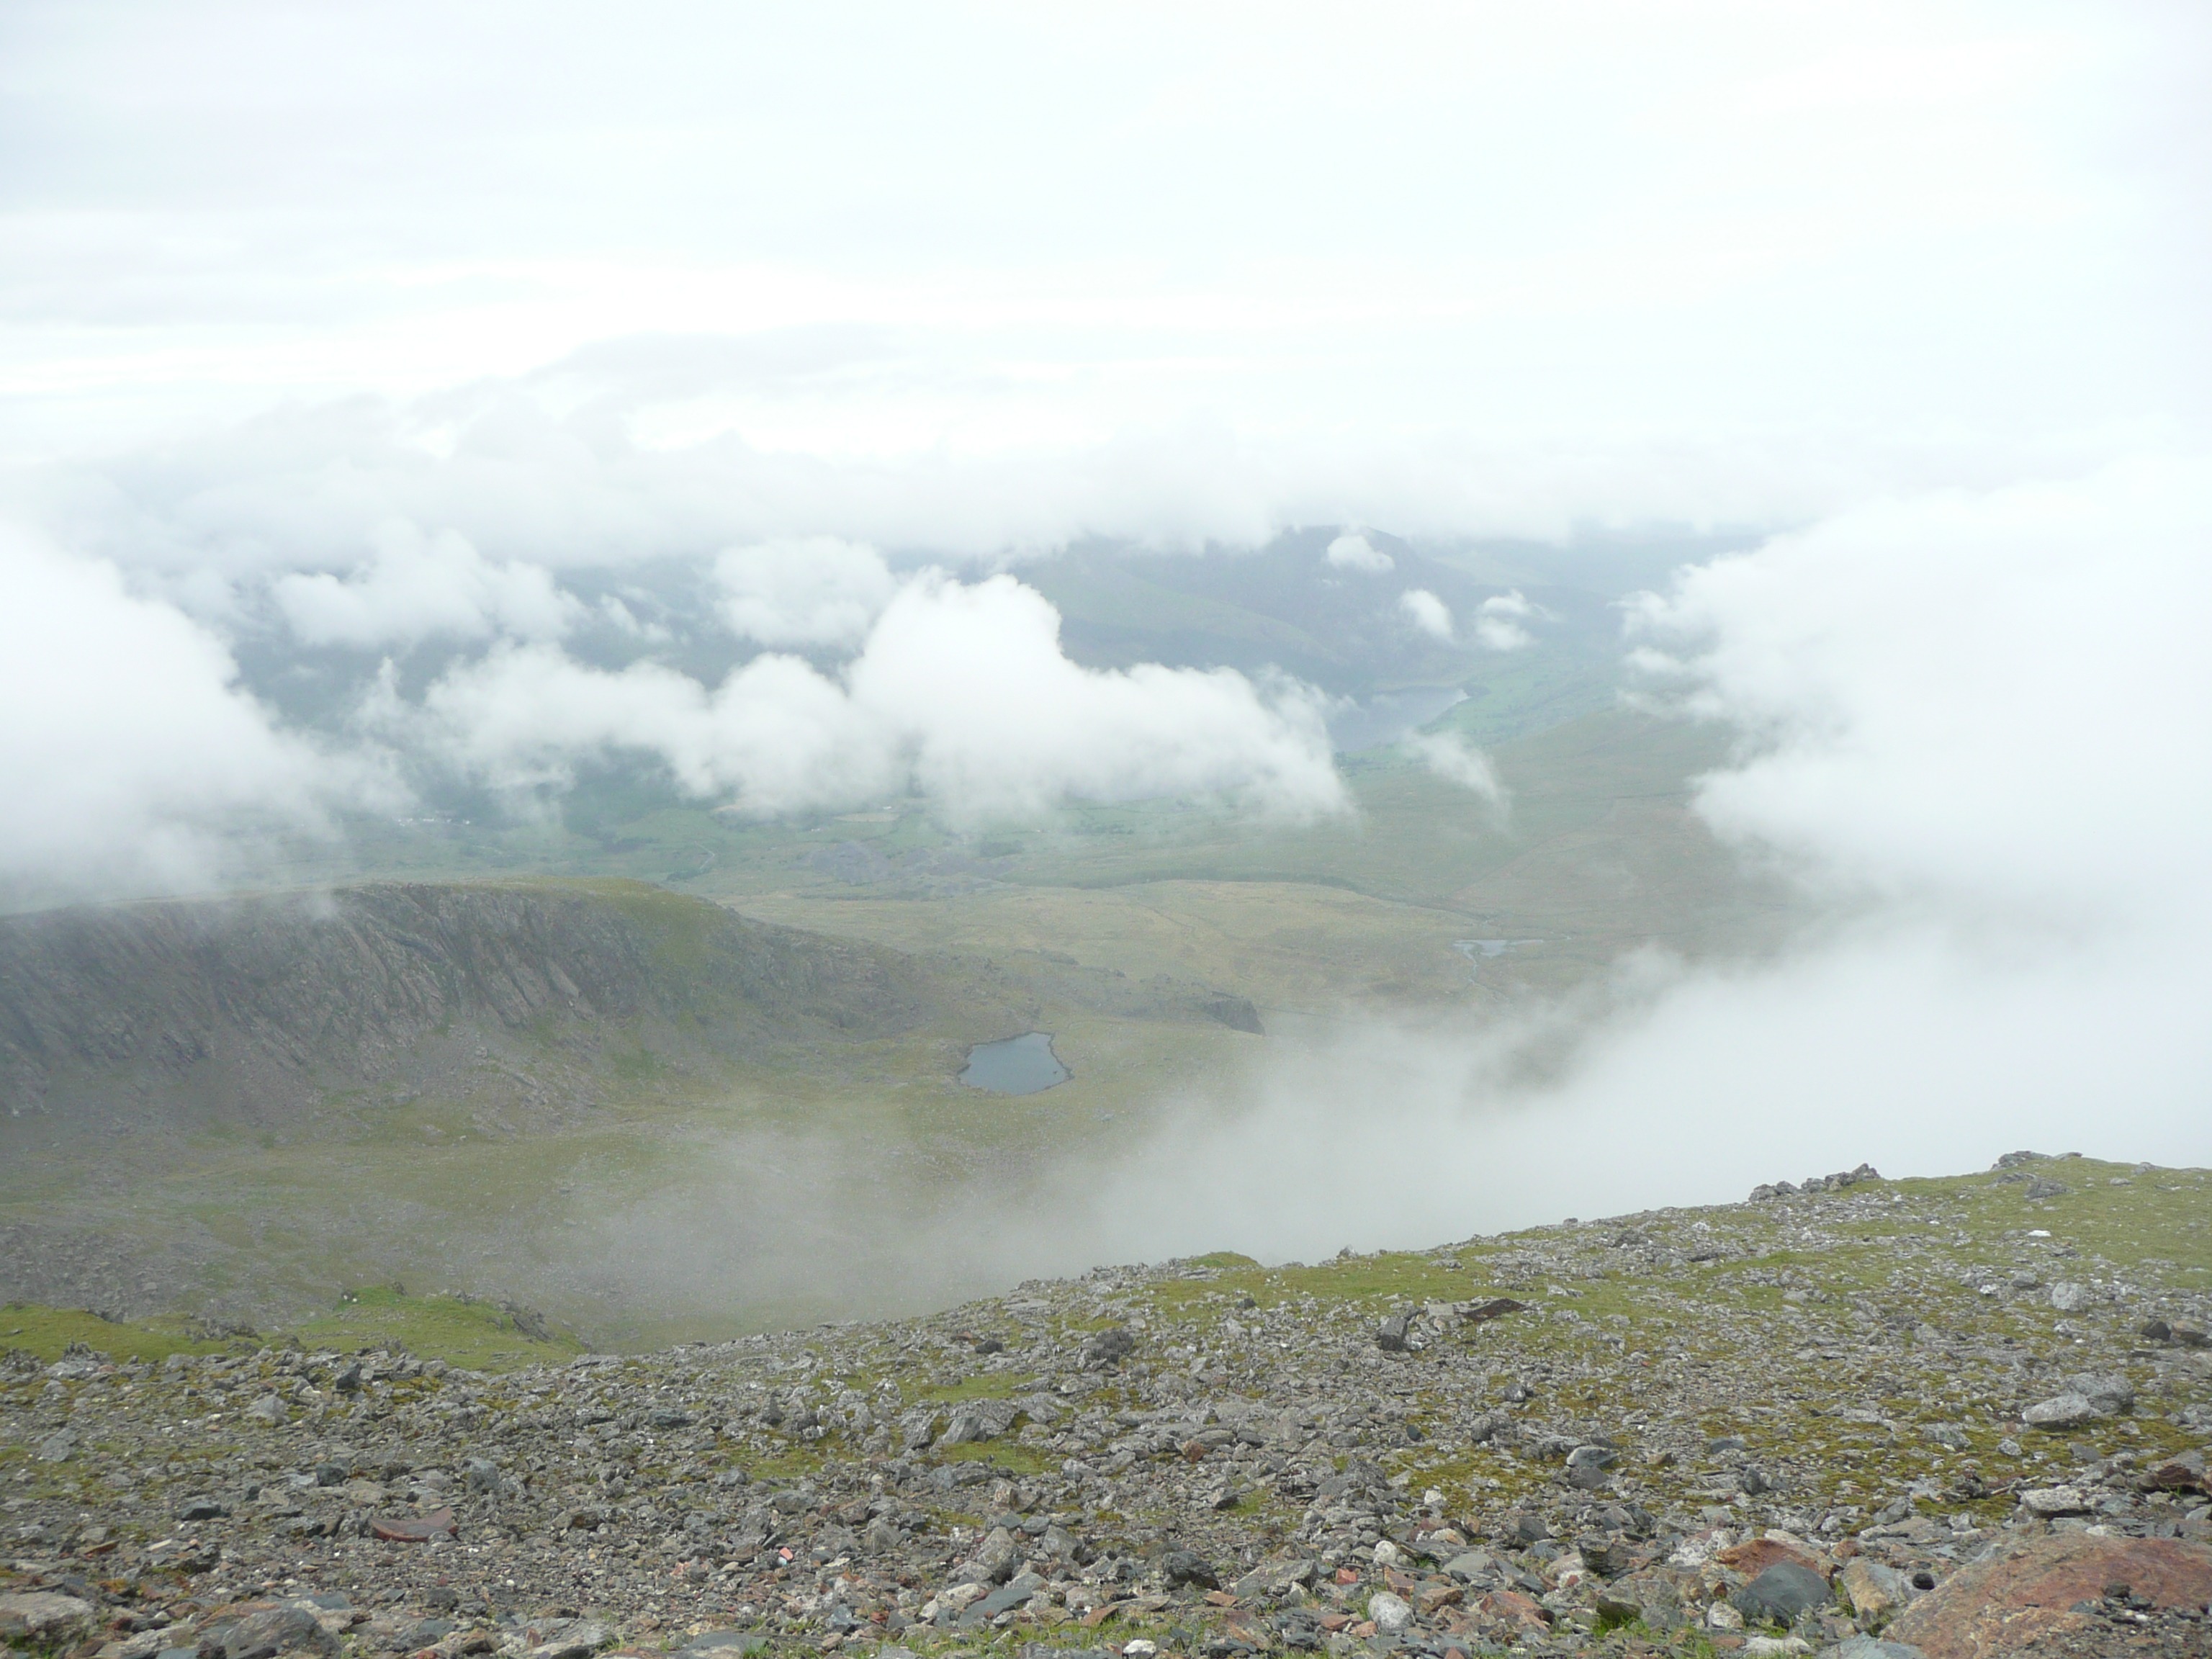
landscape, nature, wilderness, mountain, cloud, sky, fog, mist, countryside, morning, hill, view, isolated, valley, mountain range, panorama, scenic, weather, ridge, outside, wales, clouds, plateau, beautiful, fell, loch, snowdon, geographical feature, atmospheric phenomenon, mountainous landforms